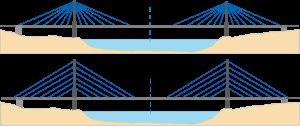
Les ponts à haubans sont une variété de ponts où le tablier est suspendu par des câbles, eux-mêmes étant soutenus par des pylônes.